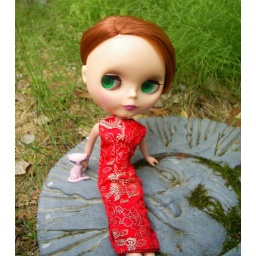
Presenting a dress in the series made by Joan. Sophie looks marvelous in the red.On a sun dais with her cat Sonya.